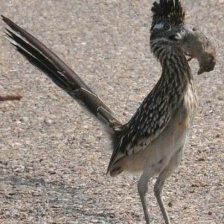
Species: ROADRUNNER
Scientific name: GEOCOCCYX